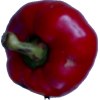
Label: red_pepper